Haplotichnus

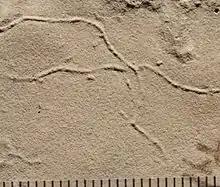
Close-up of the type specimen of "Haplotichnus indianensis" showing the projections at the angled turns. The projections are a diagnostic characteristic of "Treptichnus bifurcus", making "H. indianensis" a junior subjective synonym of "T. bifurcus". Scale is in mm.

Haplotichnus is an ichnogenus of invertebrate trace fossil that was erected by S.A. Miller in 1889. Buatois et al. (1998) proposed that "Haplotichnus" should be synonymized with "Gordia" because both exhibit a looping course with self-crossing. Other researchers, such as Wang et al. (2009), have maintained the distinction between the two ichnogenera because "Haplotichnus" has sharp bends, whereas those of "Gordia" are not sharp. Most recently, Getty and Bush (2016) synonymized "Haplotichnus" with "Treptichnus" due to the presence of bifurcating projections at the bends. Other features, such as the looping course of the trace, thought to distinguish "Haplotichnus" from "Treptichnus", are actually seen in one of the syntypes of "Treptichnus", further supporting Getty and Bush's (2016) synonymy.